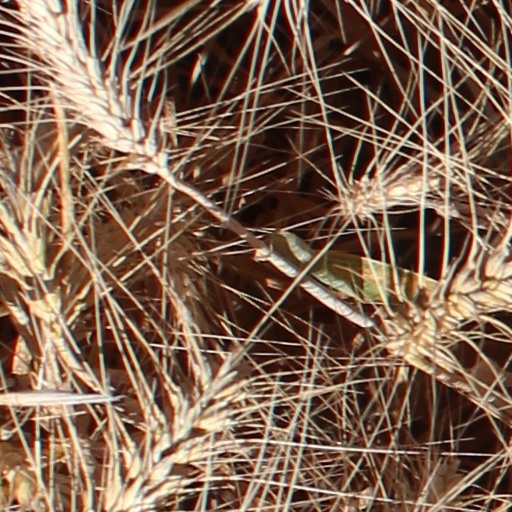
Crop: wheat